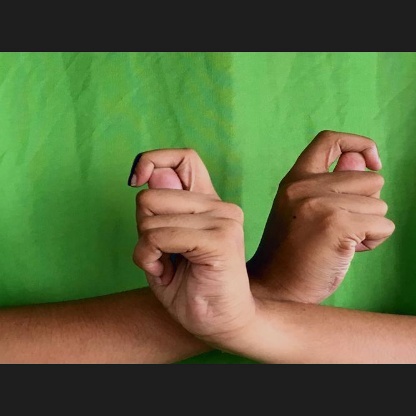
Mudra: Berunda